Hey, That's My Fish!

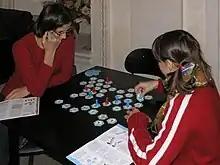
A two-player game of "Hey, That's My Fish!" in progress.

Hey, That's My Fish! is a 2003 board game designed by Günter Cornett and Alveydas Jakeliunas. The game is for two to four players and is produced by American game company Fantasy Flight Games.